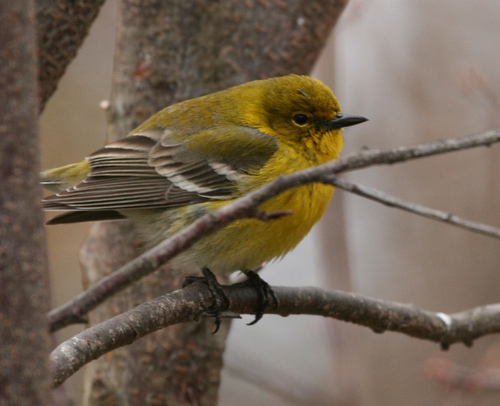
the bird has yellow throat, breast, and belly, blackish yellow crown and nape, and has black feet and beak.
this little bird is mostly yellow with white wingbars, and a short pointy bill.
the bird has a very round yellow body with a short black bill and several brown and black streaks on it's coverts.
this bird has a speckled belly and breast with a short pointy bill.
this is a fat, yellow bird with black on the crown, nape, and wingbars.
this bird has wings that are grey with yellow belly
this round yellow bird has a black pointed beak and gray wings.
a small yet round bird that has a dark green for the feathers.
this particular bird has a belly that is yellow and whitev
this bird has wings that are grey and has a yellow body
Species: Orchard Oriole